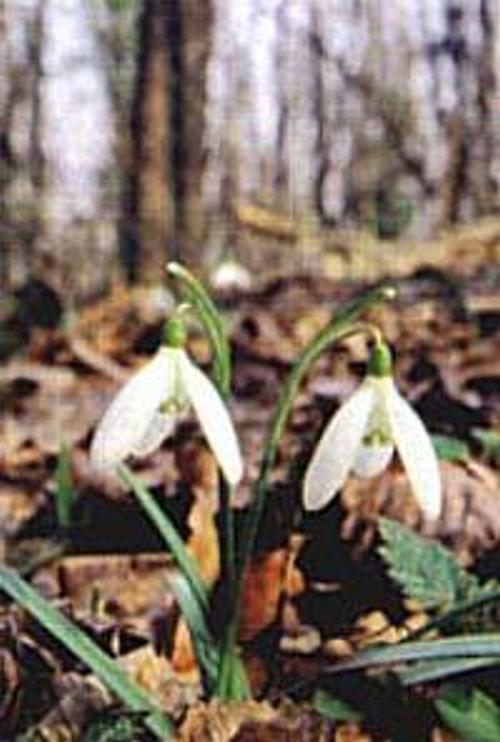
Flower: Snowdrop